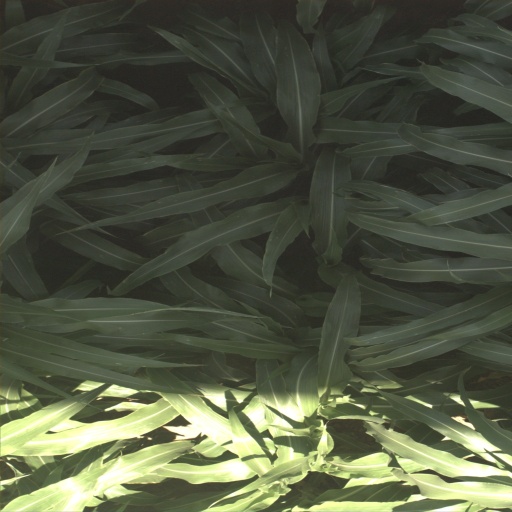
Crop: sorghum